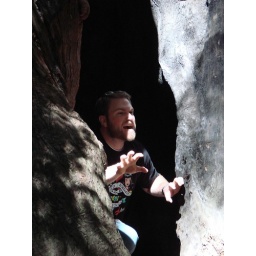
Here is a scary lion in a tree